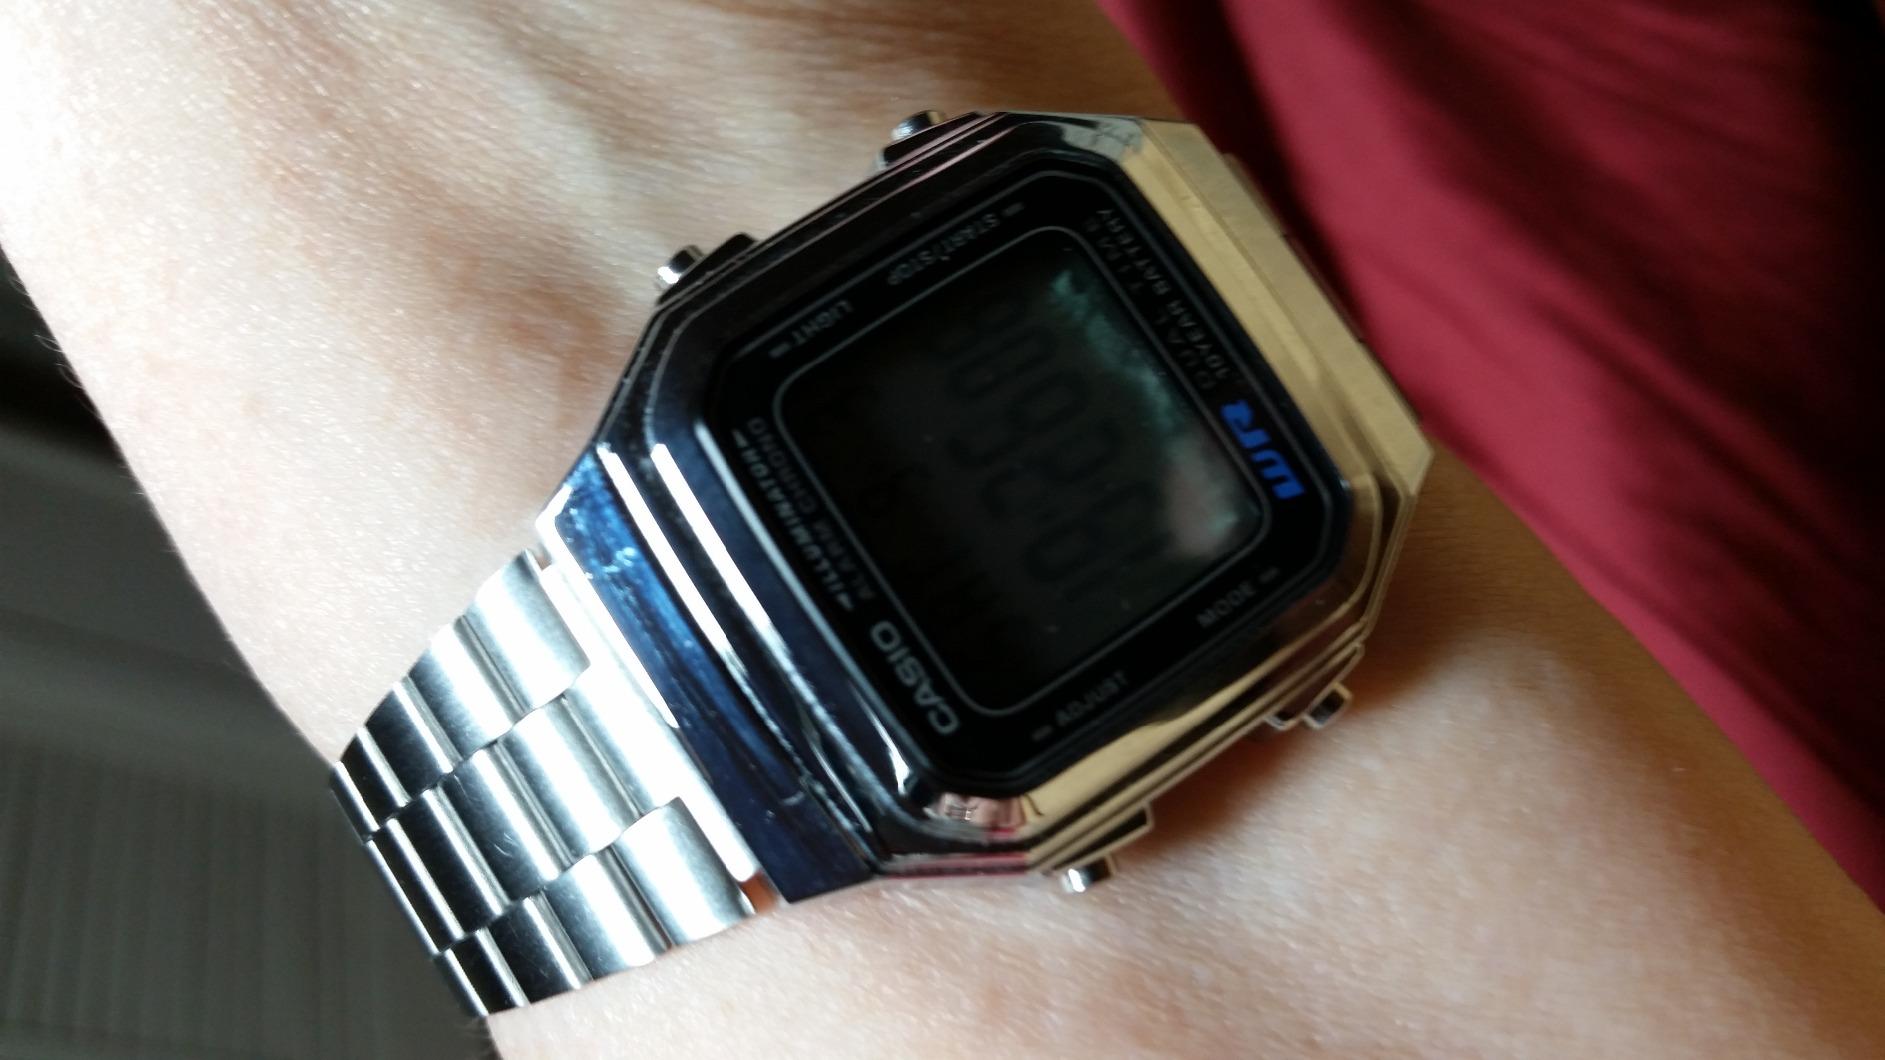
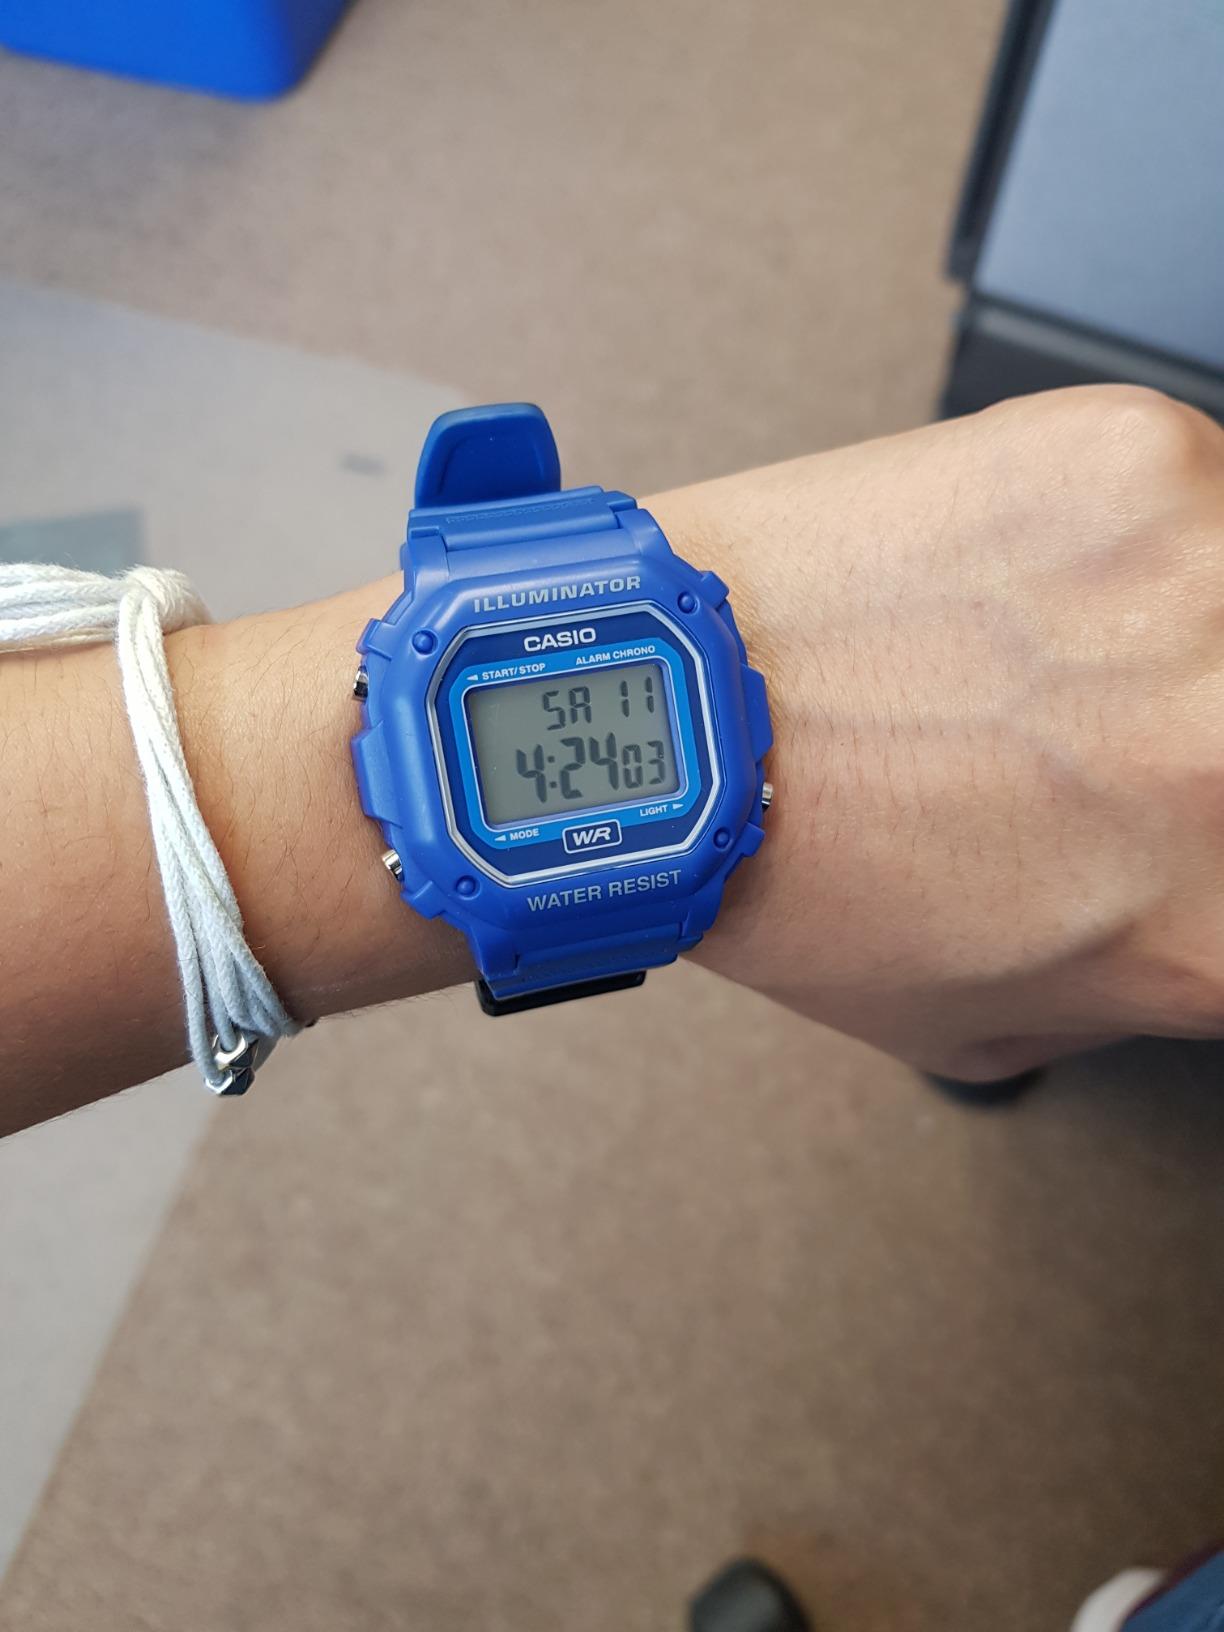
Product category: accessories_watch
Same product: no